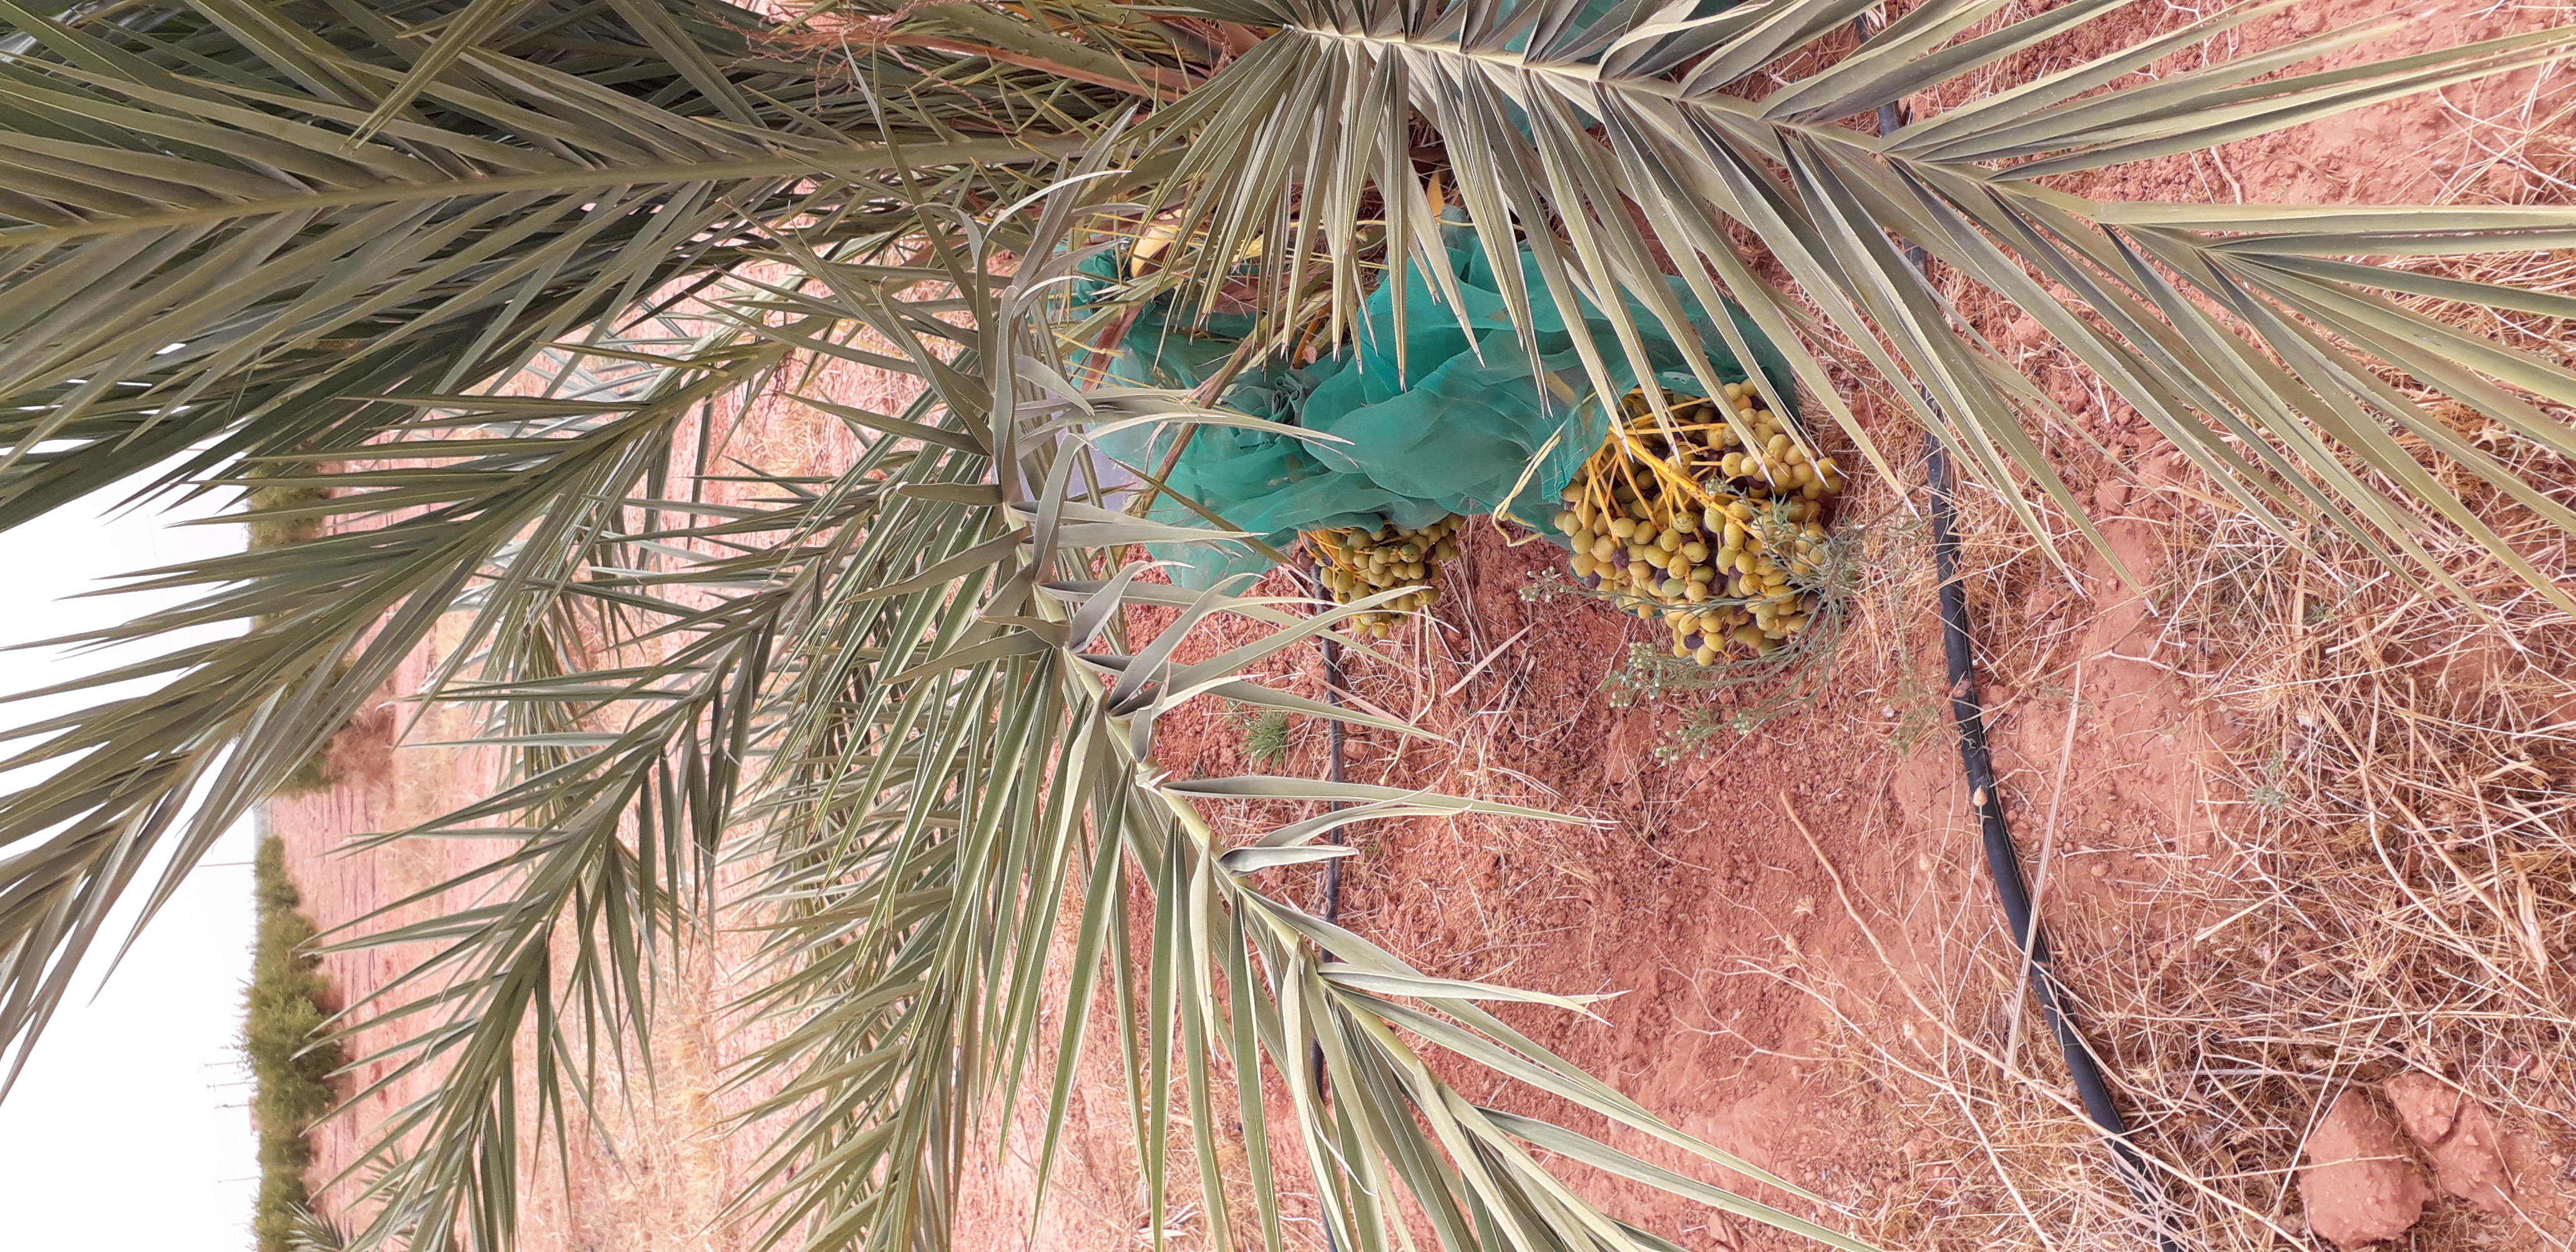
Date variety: kholt